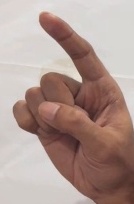
ASL sign: Z